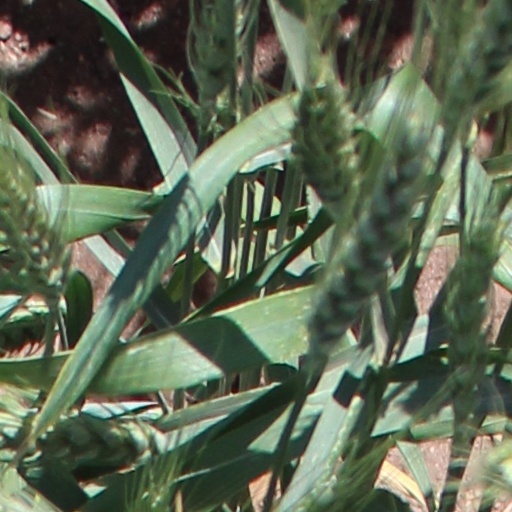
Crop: wheat